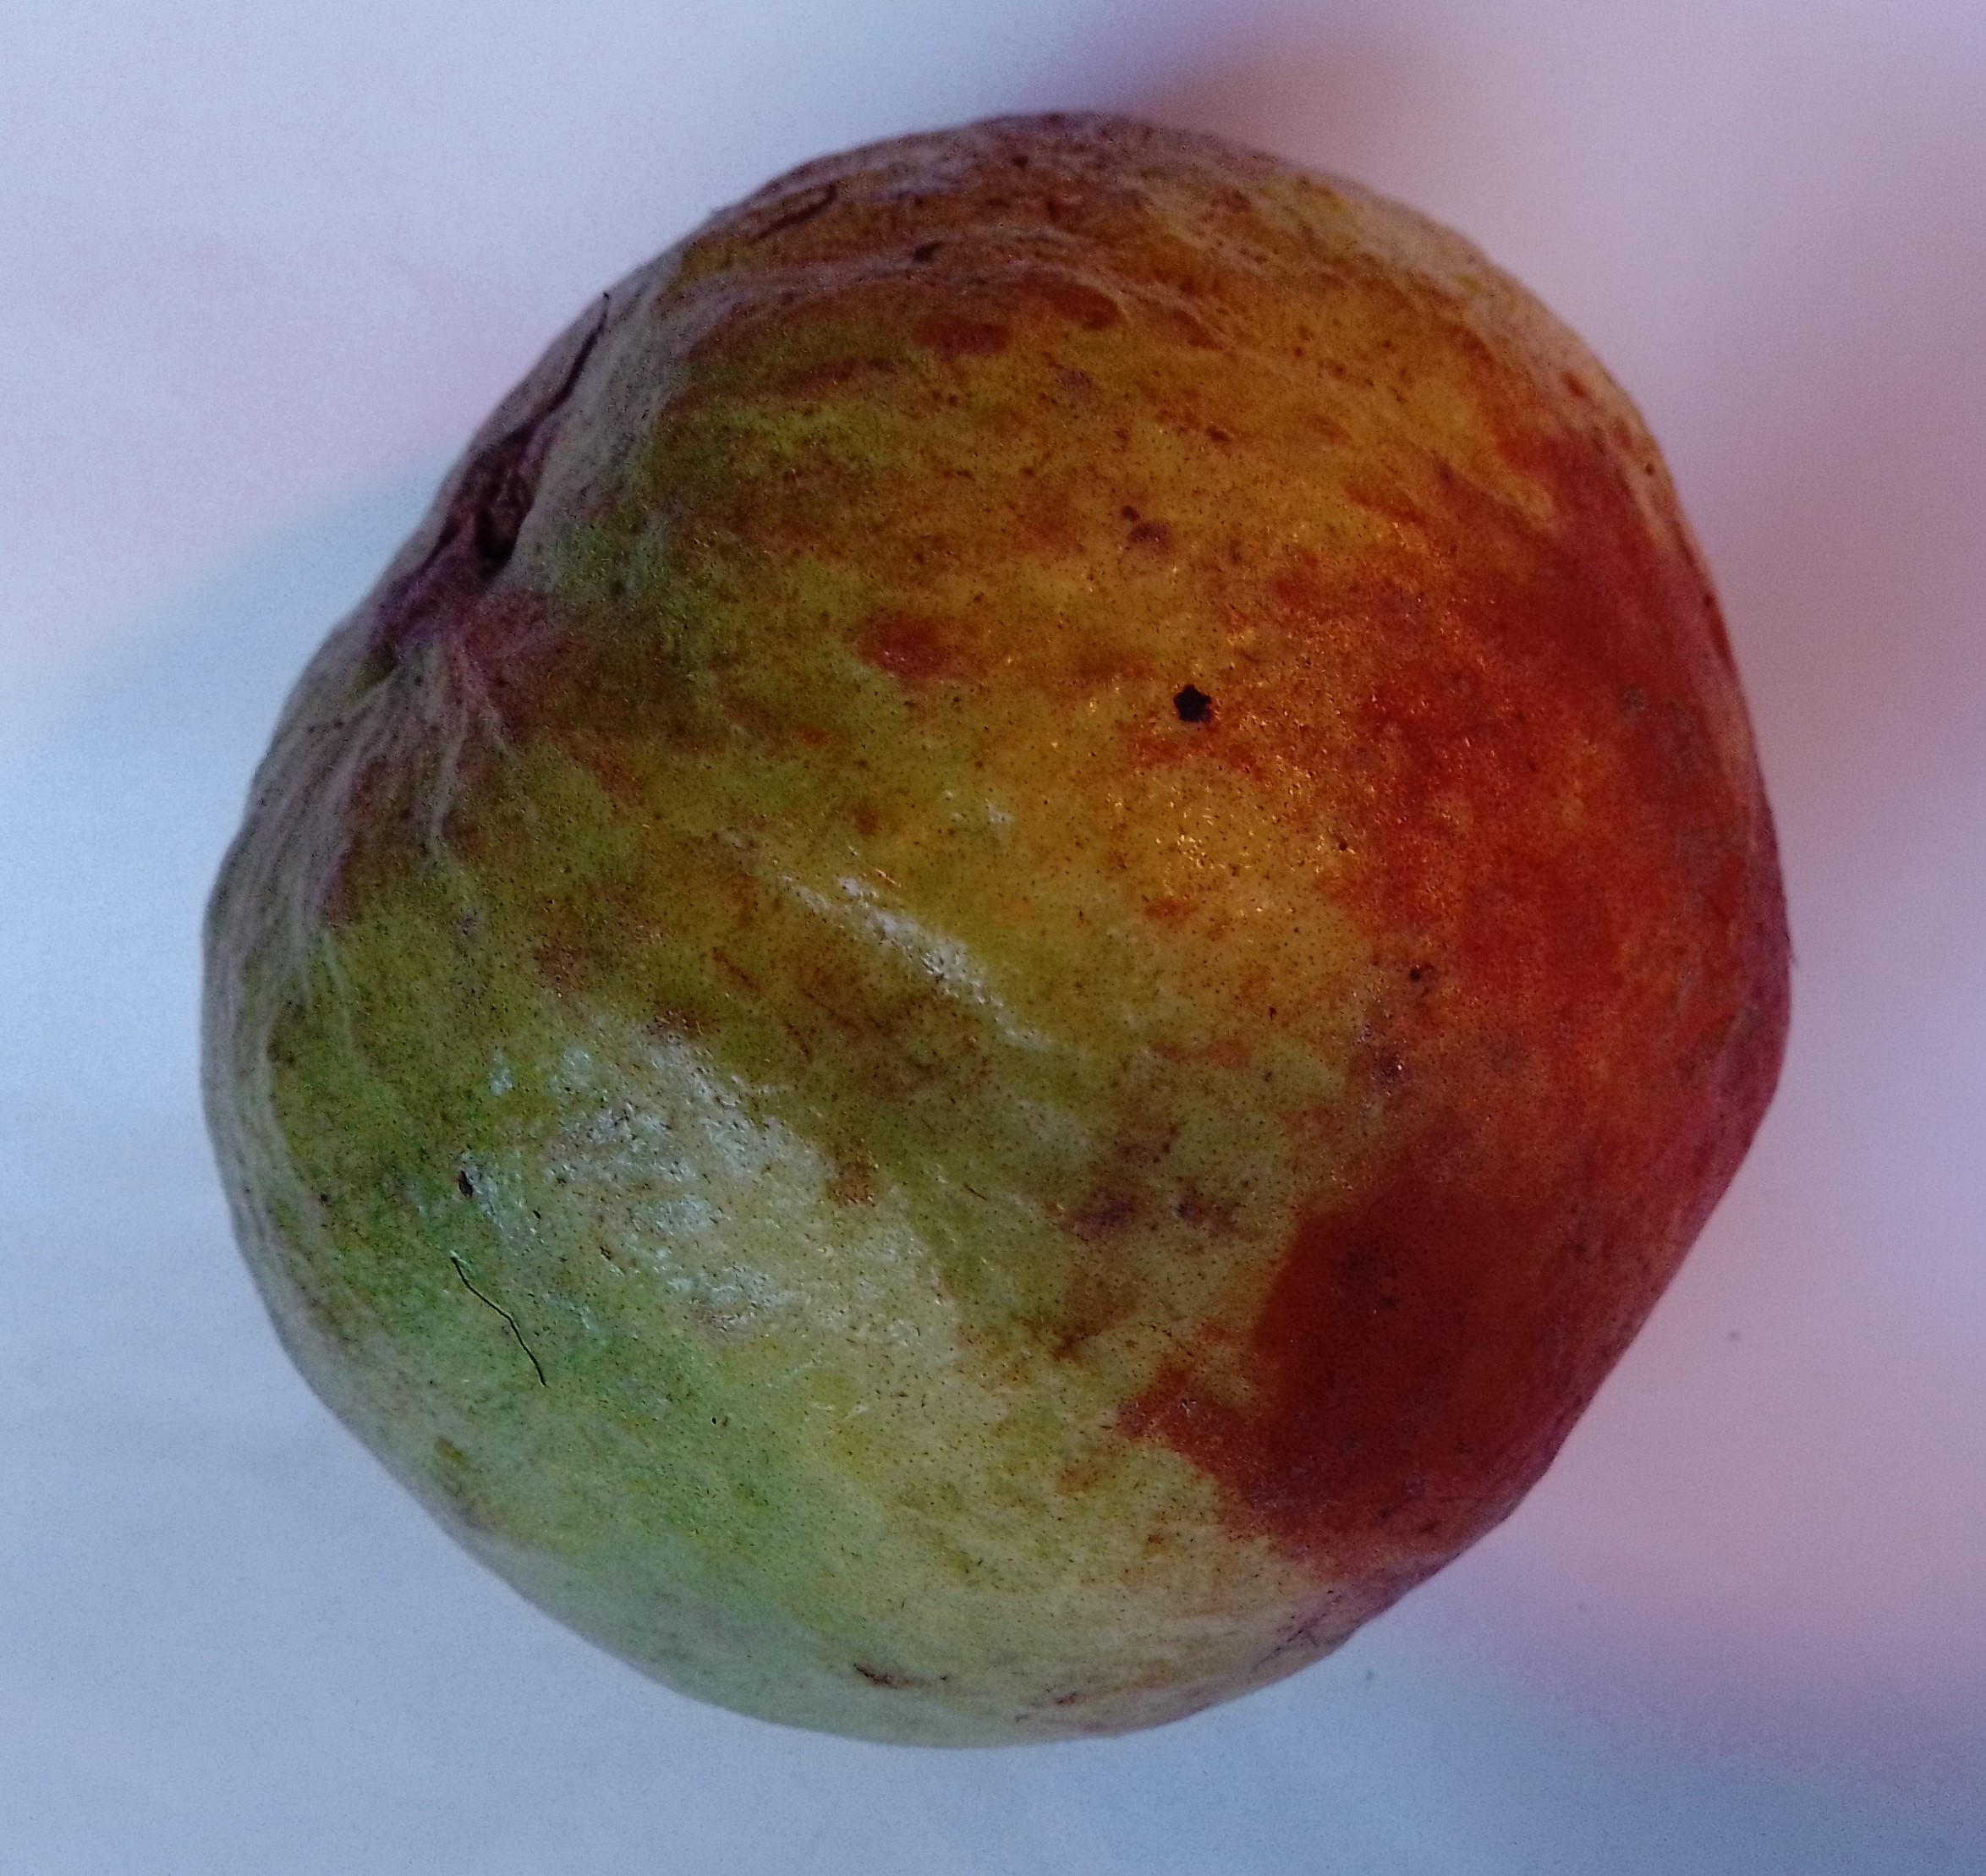
Fruit: guava
Condition: rotten